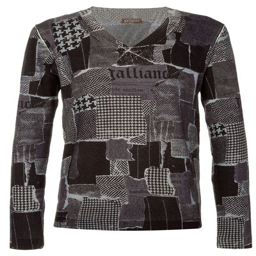
grey wool light knitted sweater featuring v neck , long sleeves with an all - over printed design .